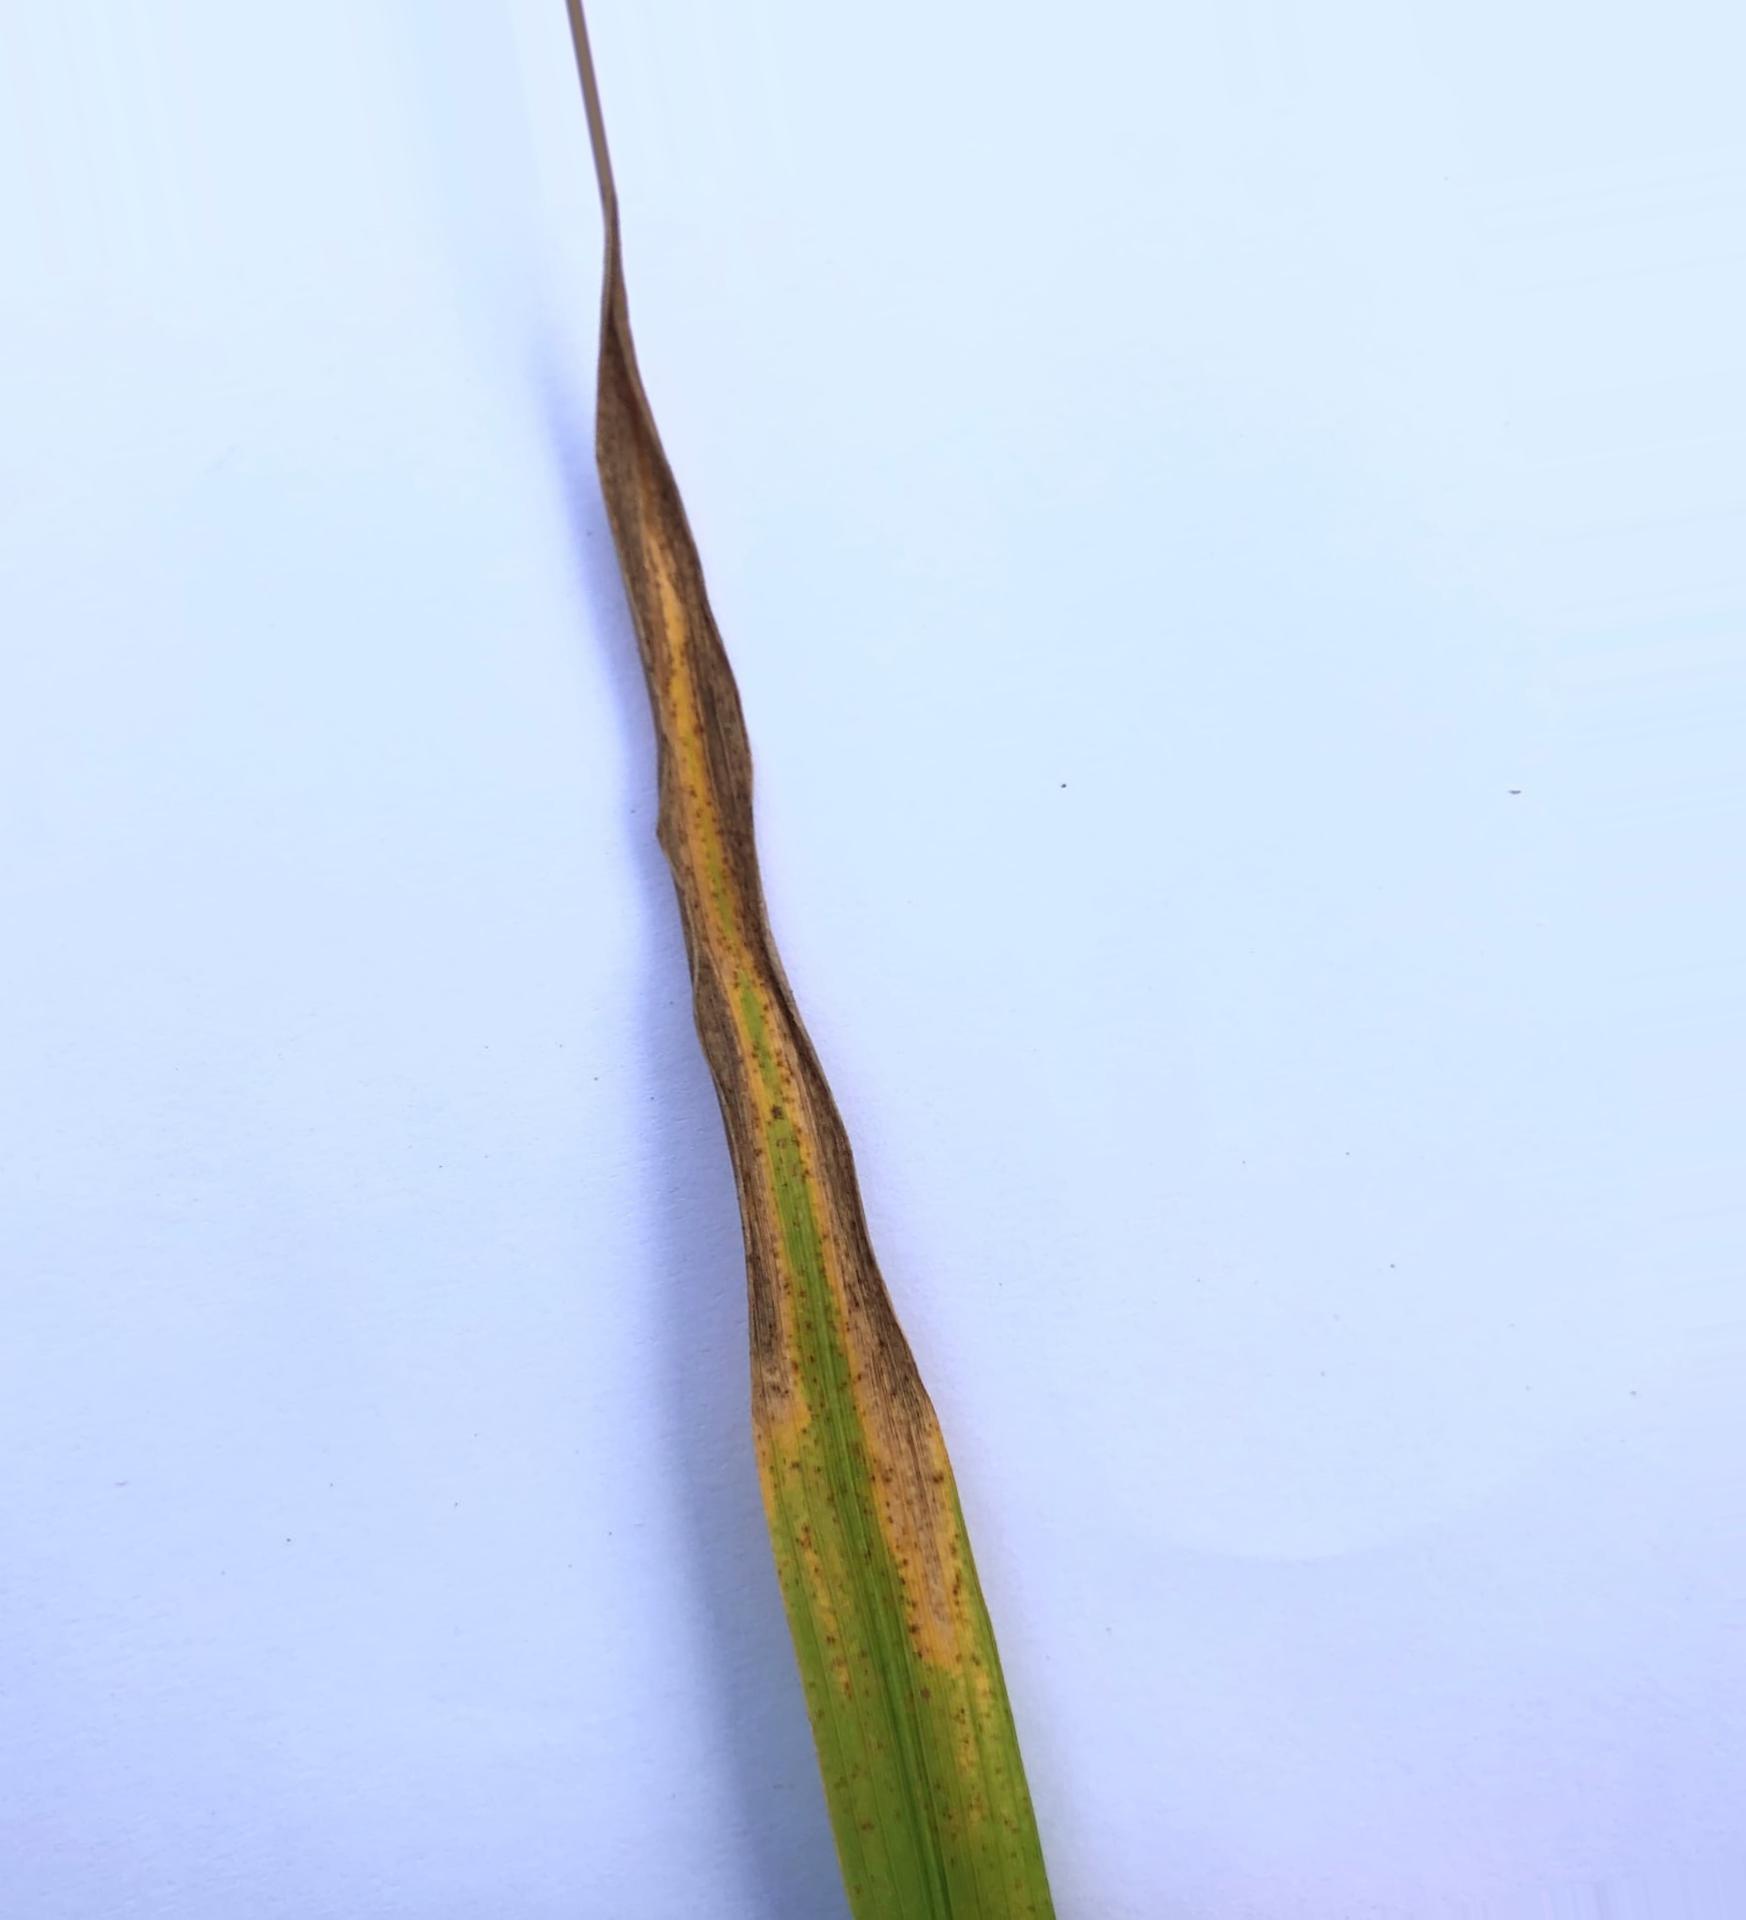
Nhãn: Tungro virus